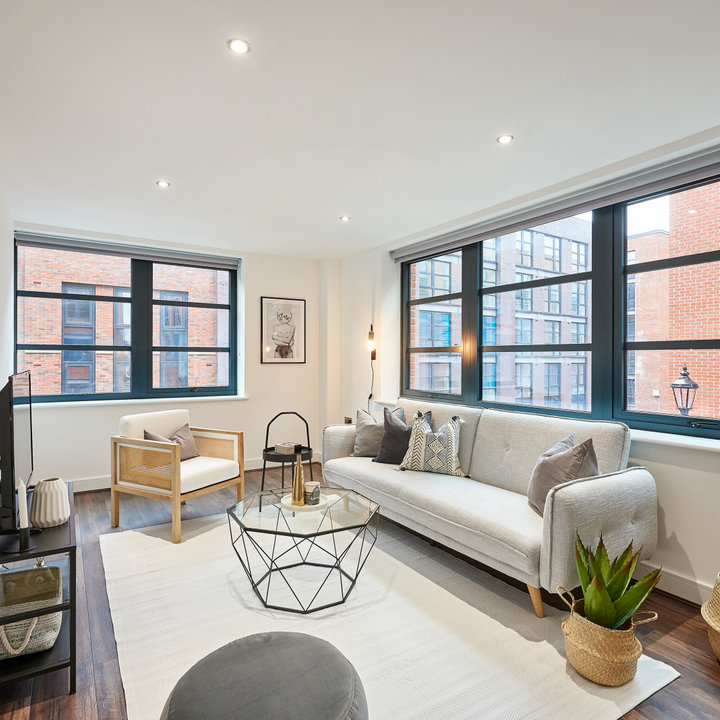
Style: Scandinavian